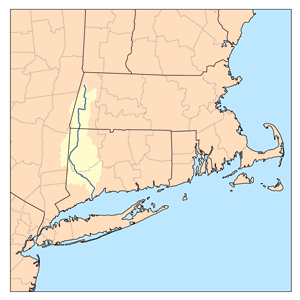
Le Housatonic est un fleuve de 240 km de longueur, qui arrose l'ouest du Massachusetts et l'ouest du Connecticut, aux États-Unis.